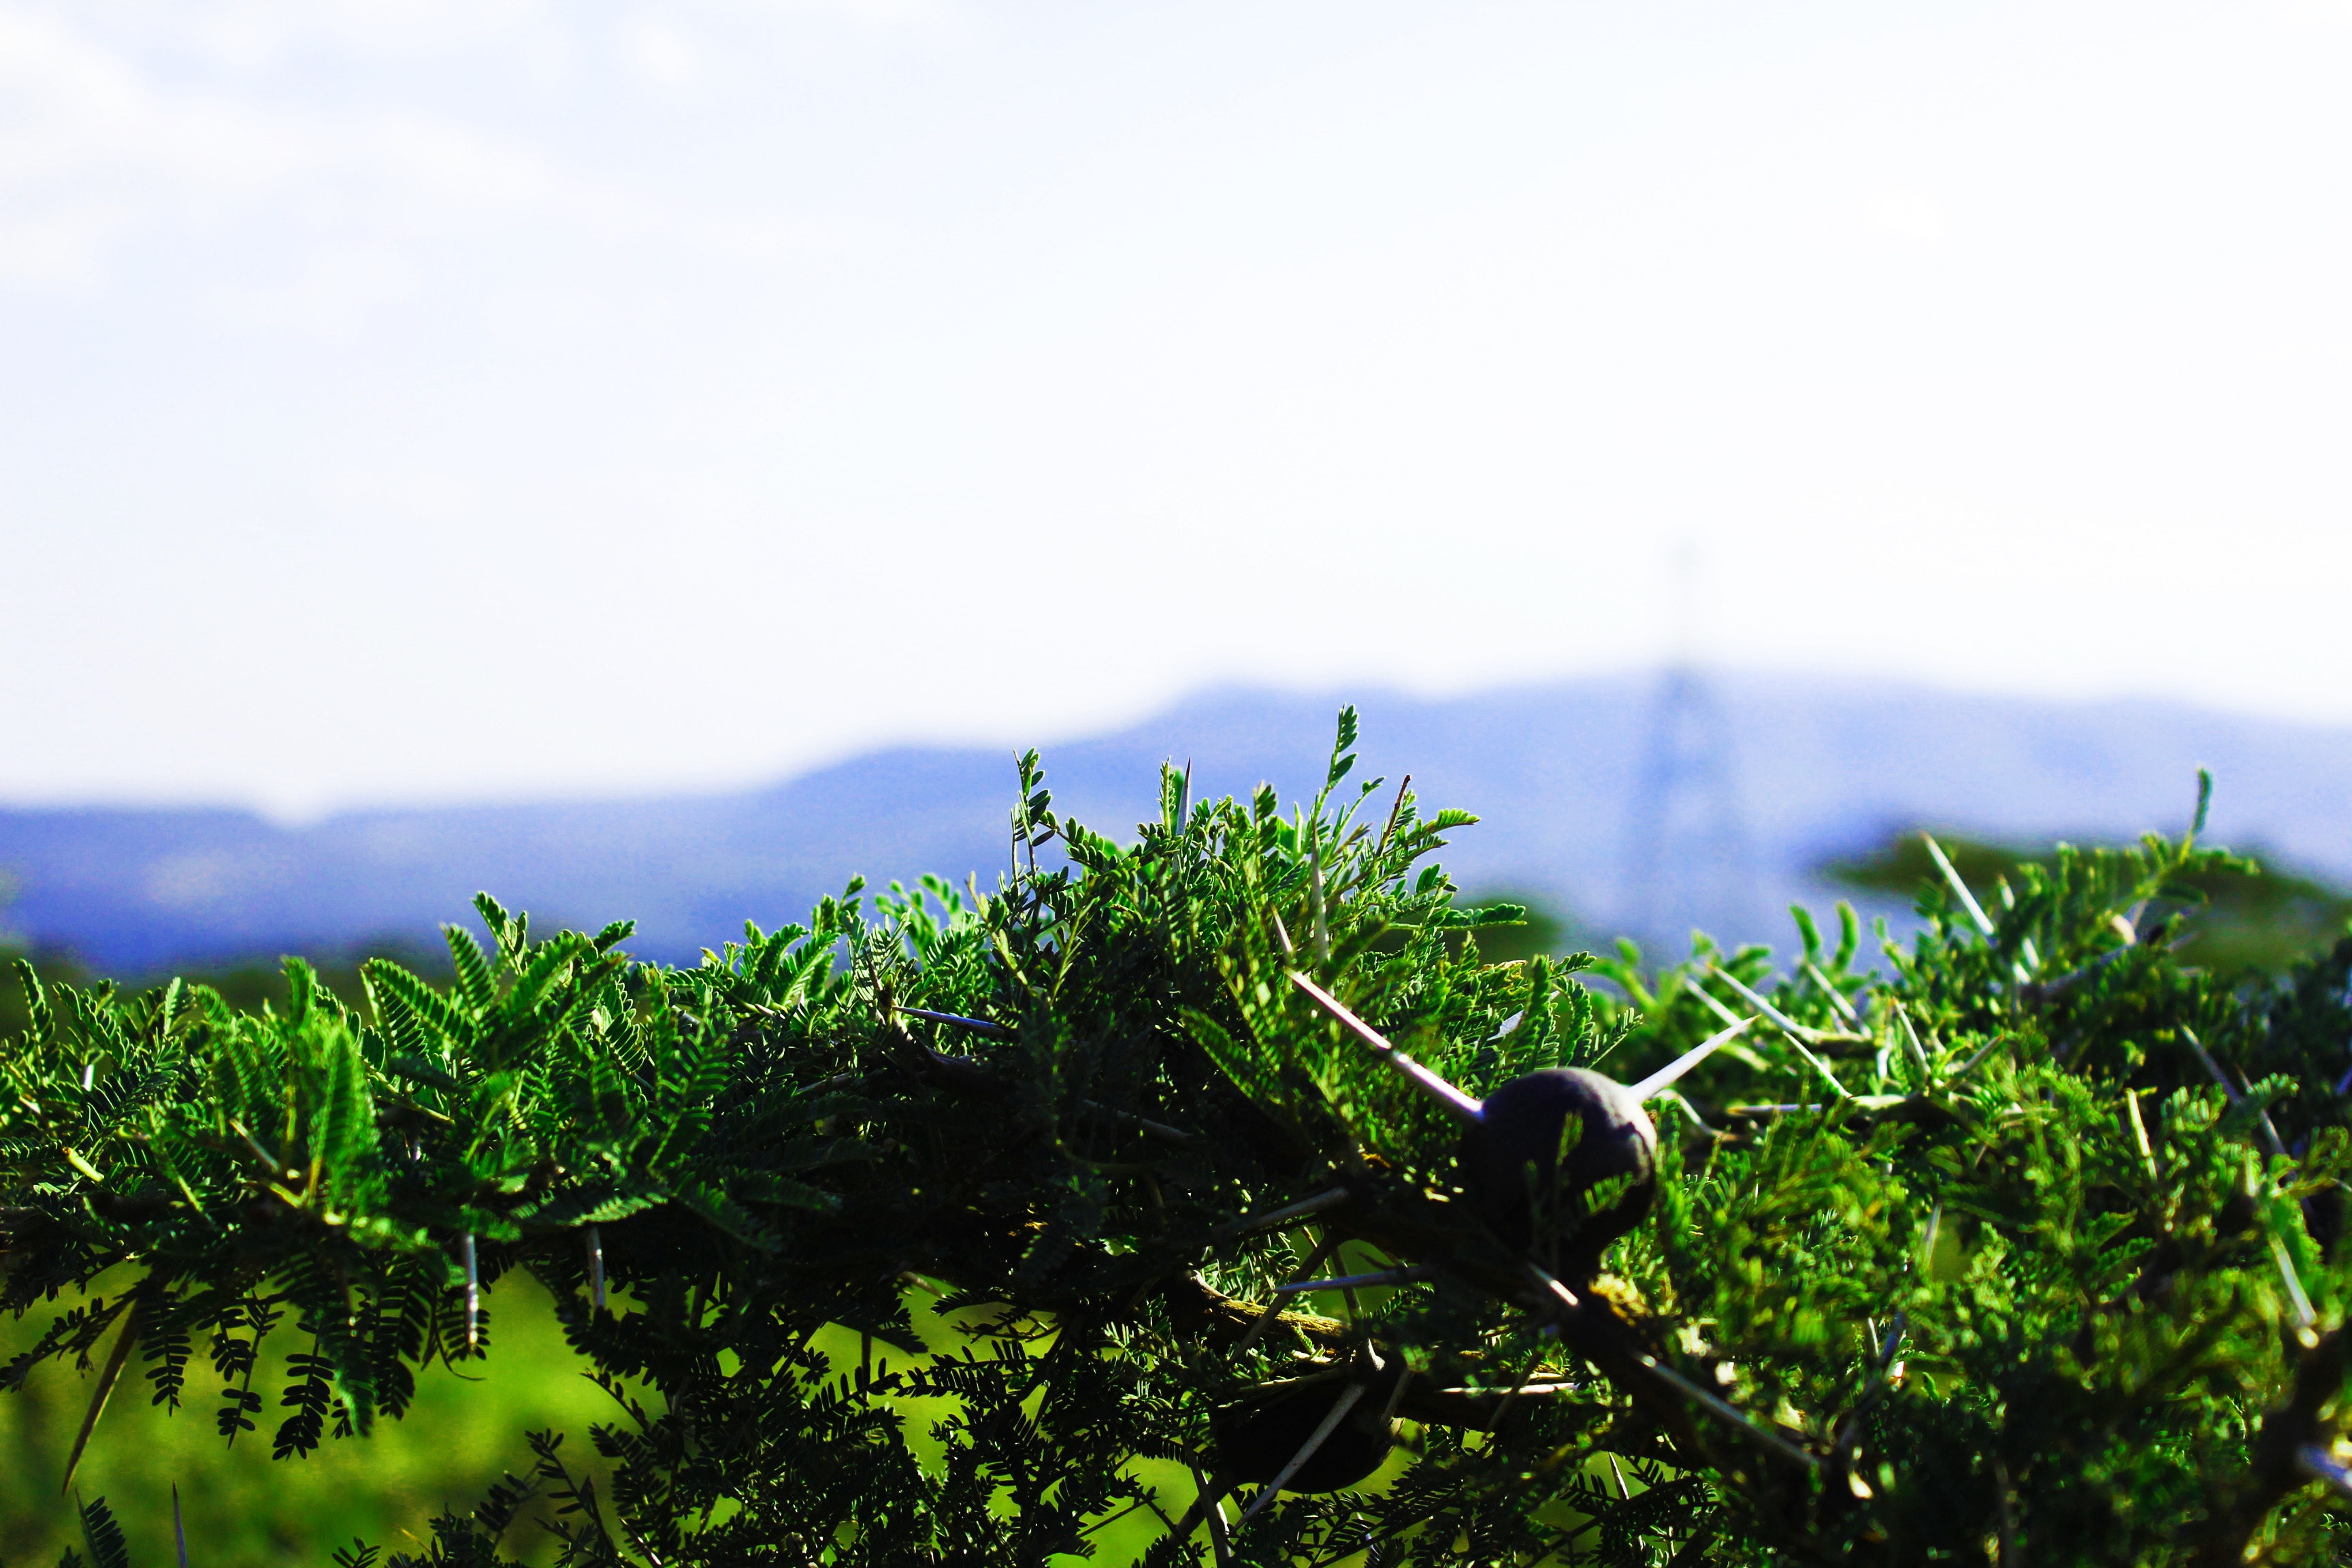
tree, nature, forest, grass, plant, sky, field, meadow, sunlight, leaf, flower, green, soil, agriculture, flora, vegetation, shrub, habitat, ecosystem, natural environment